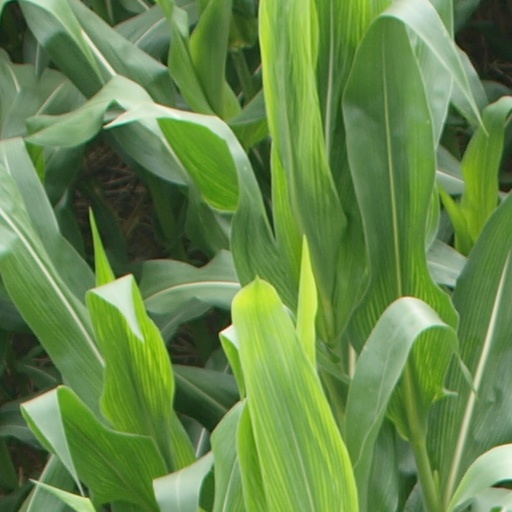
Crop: maize; corn